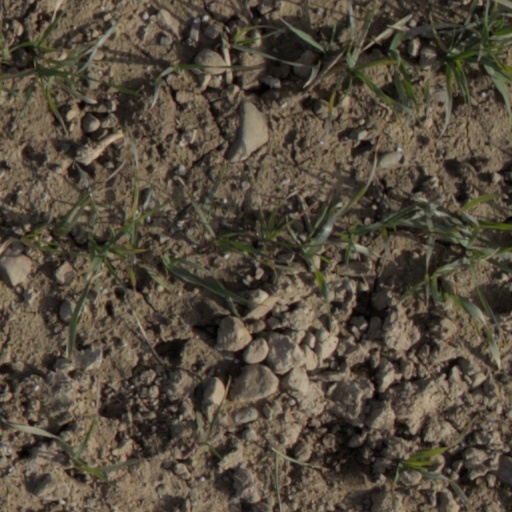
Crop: wheat